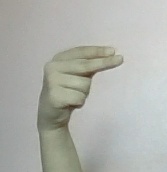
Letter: ain